Cloud-Paradise

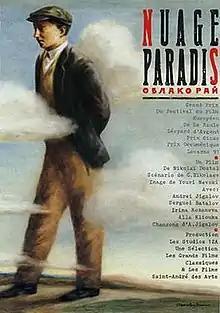
French film poster

Cloud-Paradise is a 1990 Soviet comedy-drama film directed by Nikolai Dostal. It was voted best film of 1992 by 90 Russian critics.